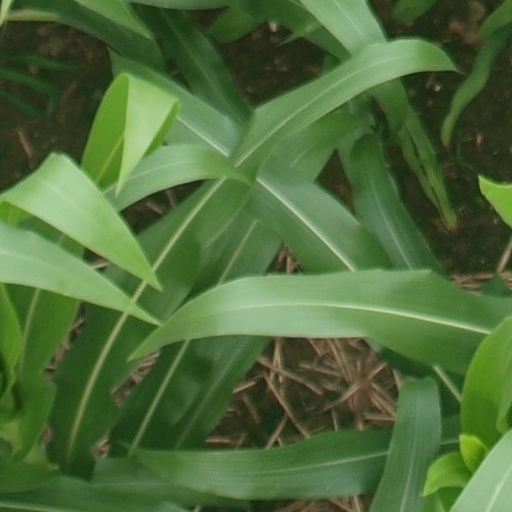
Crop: maize; corn